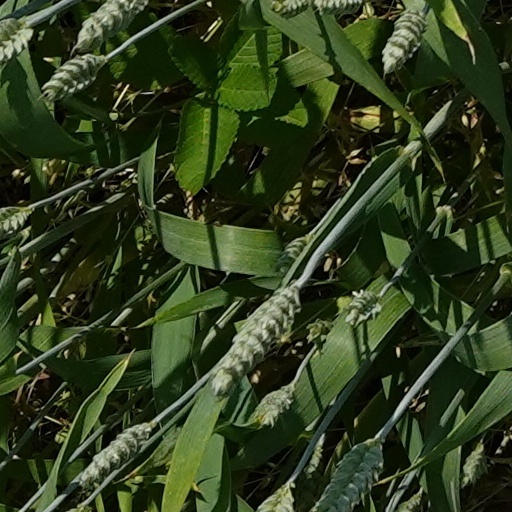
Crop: wheat